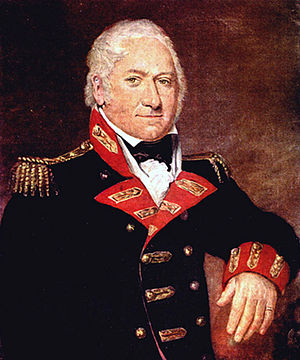
Henry Shrapnel
Henry Shrapnel var opfinder og britisk officer, som er mest kendt for opfindelsen af fragmentationsgranaten.